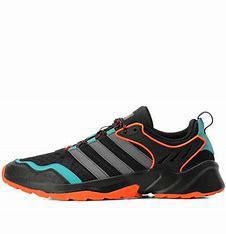
Brand: adidas
Model: neo Adidas NEO 20 20 FX